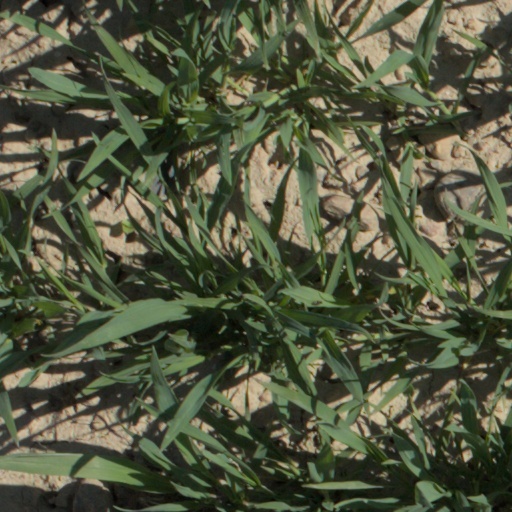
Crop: wheat